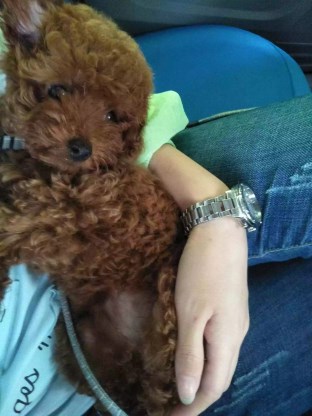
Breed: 7449-n000128-teddy